Hulda Salmi

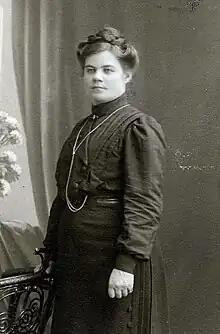
Salmi circa 1910

Hulda Salmi (5 April 1879 – 8 April 1949) was a Finnish schoolteacher and politician, born in Nastola. She was a Member of the Parliament of Finland from 1910 to 1918, representing the Social Democratic Party of Finland (SDP). She was imprisoned from 1918 to 1921 for having sided with the Reds during the Finnish Civil War.